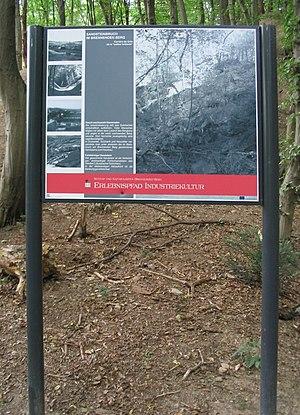
Le Brennender Berg est un monument naturel situé dans un canyon profond et étroit entre Dudweiler et Sulzbach, dans la Sarre, en Allemagne. Il s'agit d'un feu de mine de charbon qui s'est allumé vers 1668 et qui continue à brûler aujourd'hui.